1948 World Series

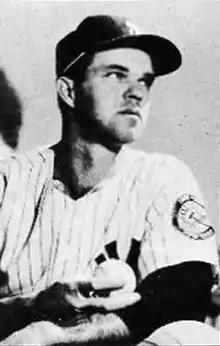
Johnny Sain

Braves pitcher Johnny Sain and Indians pitcher Bob Feller were engaged in a scoreless pitchers' duel when the Braves came to bat in the bottom of the eighth inning. Feller walked Braves catcher Bill Salkeld to open the inning. Braves manager, Billy Southworth then replaced the slow-footed Salkeld with Phil Masi, who entered the game as a pinch runner. Mike McCormick followed with a sacrifice bunt, advancing Masi to second base. Feller issued an intentional walk to Eddie Stanky, who was replaced by Sibby Sisti. Feller then tried to pick off Masi at second base. Indians' shortstop Lou Boudreau appeared to tag Masi out, but umpire Bill Stewart called him safe. Tommy Holmes proceeded to hit a single that allowed Masi to score the only run of the game, giving the Braves a 1–0 victory.